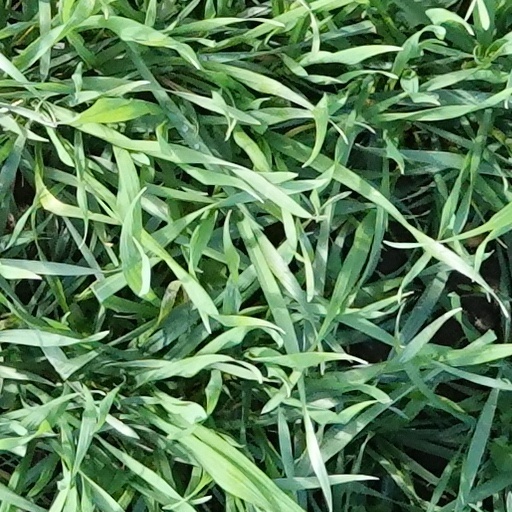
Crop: wheat